Thomas Fleming (judge)

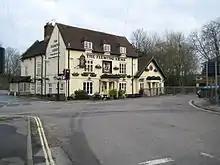
The Fleming Arms pub in Swaythling

Fleming married on 13 February 1570 to his cousin, Mary James, the daughter of Dr Mark James, who was a personal physician of Queen Elizabeth I. They were married at St Thomas' Church, Newport, and lived at Carisbrooke Priory, the lease of which he purchased from the Secretary of State, Francis Walsingham. They had fifteen children of whom six sons and two daughters survived after Fleming's death. His sons Thomas and Philip were both members of parliament. His son Francis was Master of the Horse to Oliver Cromwell. Other sons were Walter, John, James and William. His daughters were Elizabeth, Mary, Jane, Eleanor, Dowsabell, Mary and another of name unknown. There was another child of name and gender unknown. Elizabeth married Robert Meverel and their daughter, also Elizabeth, married Thomas Cromwell, 1st Earl of Ardglass.